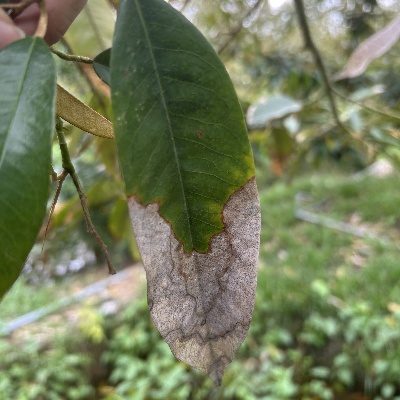
Label: Leaf_Colletotrichum